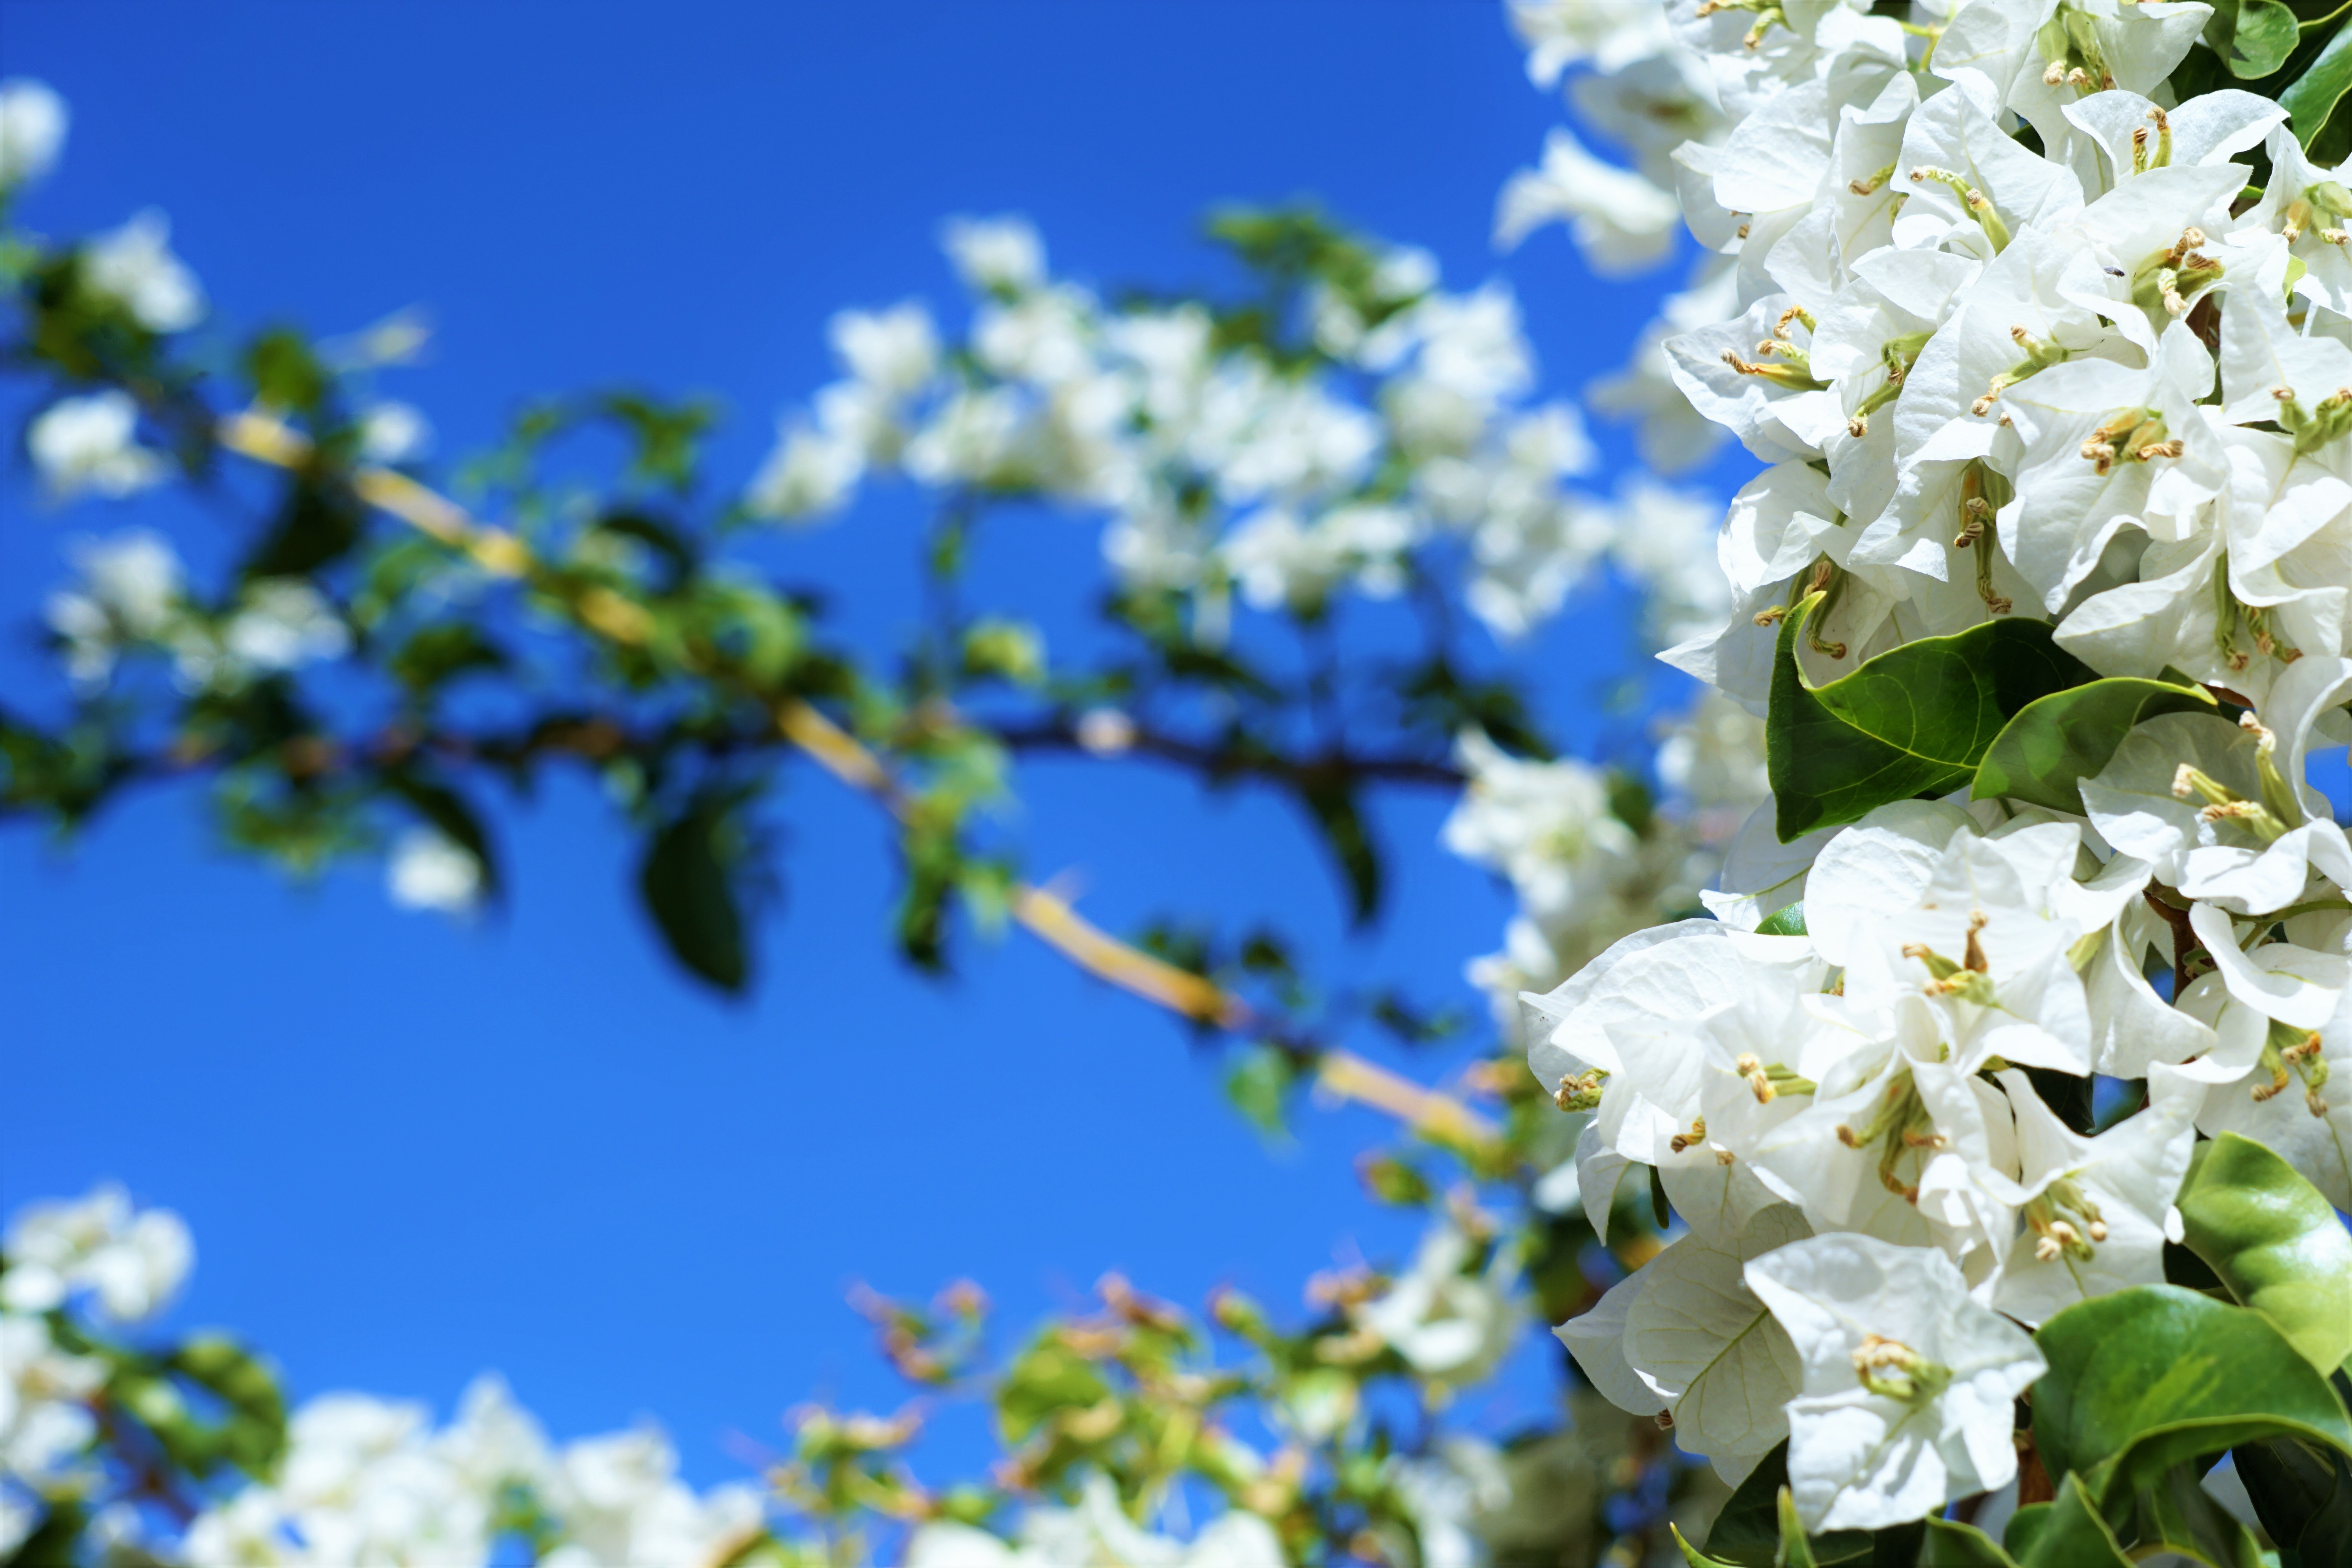
tree, branch, blossom, plant, flower, produce, flora, wildflower, shrub, lilac, jasmine, flowering plant, woody plant, land plant